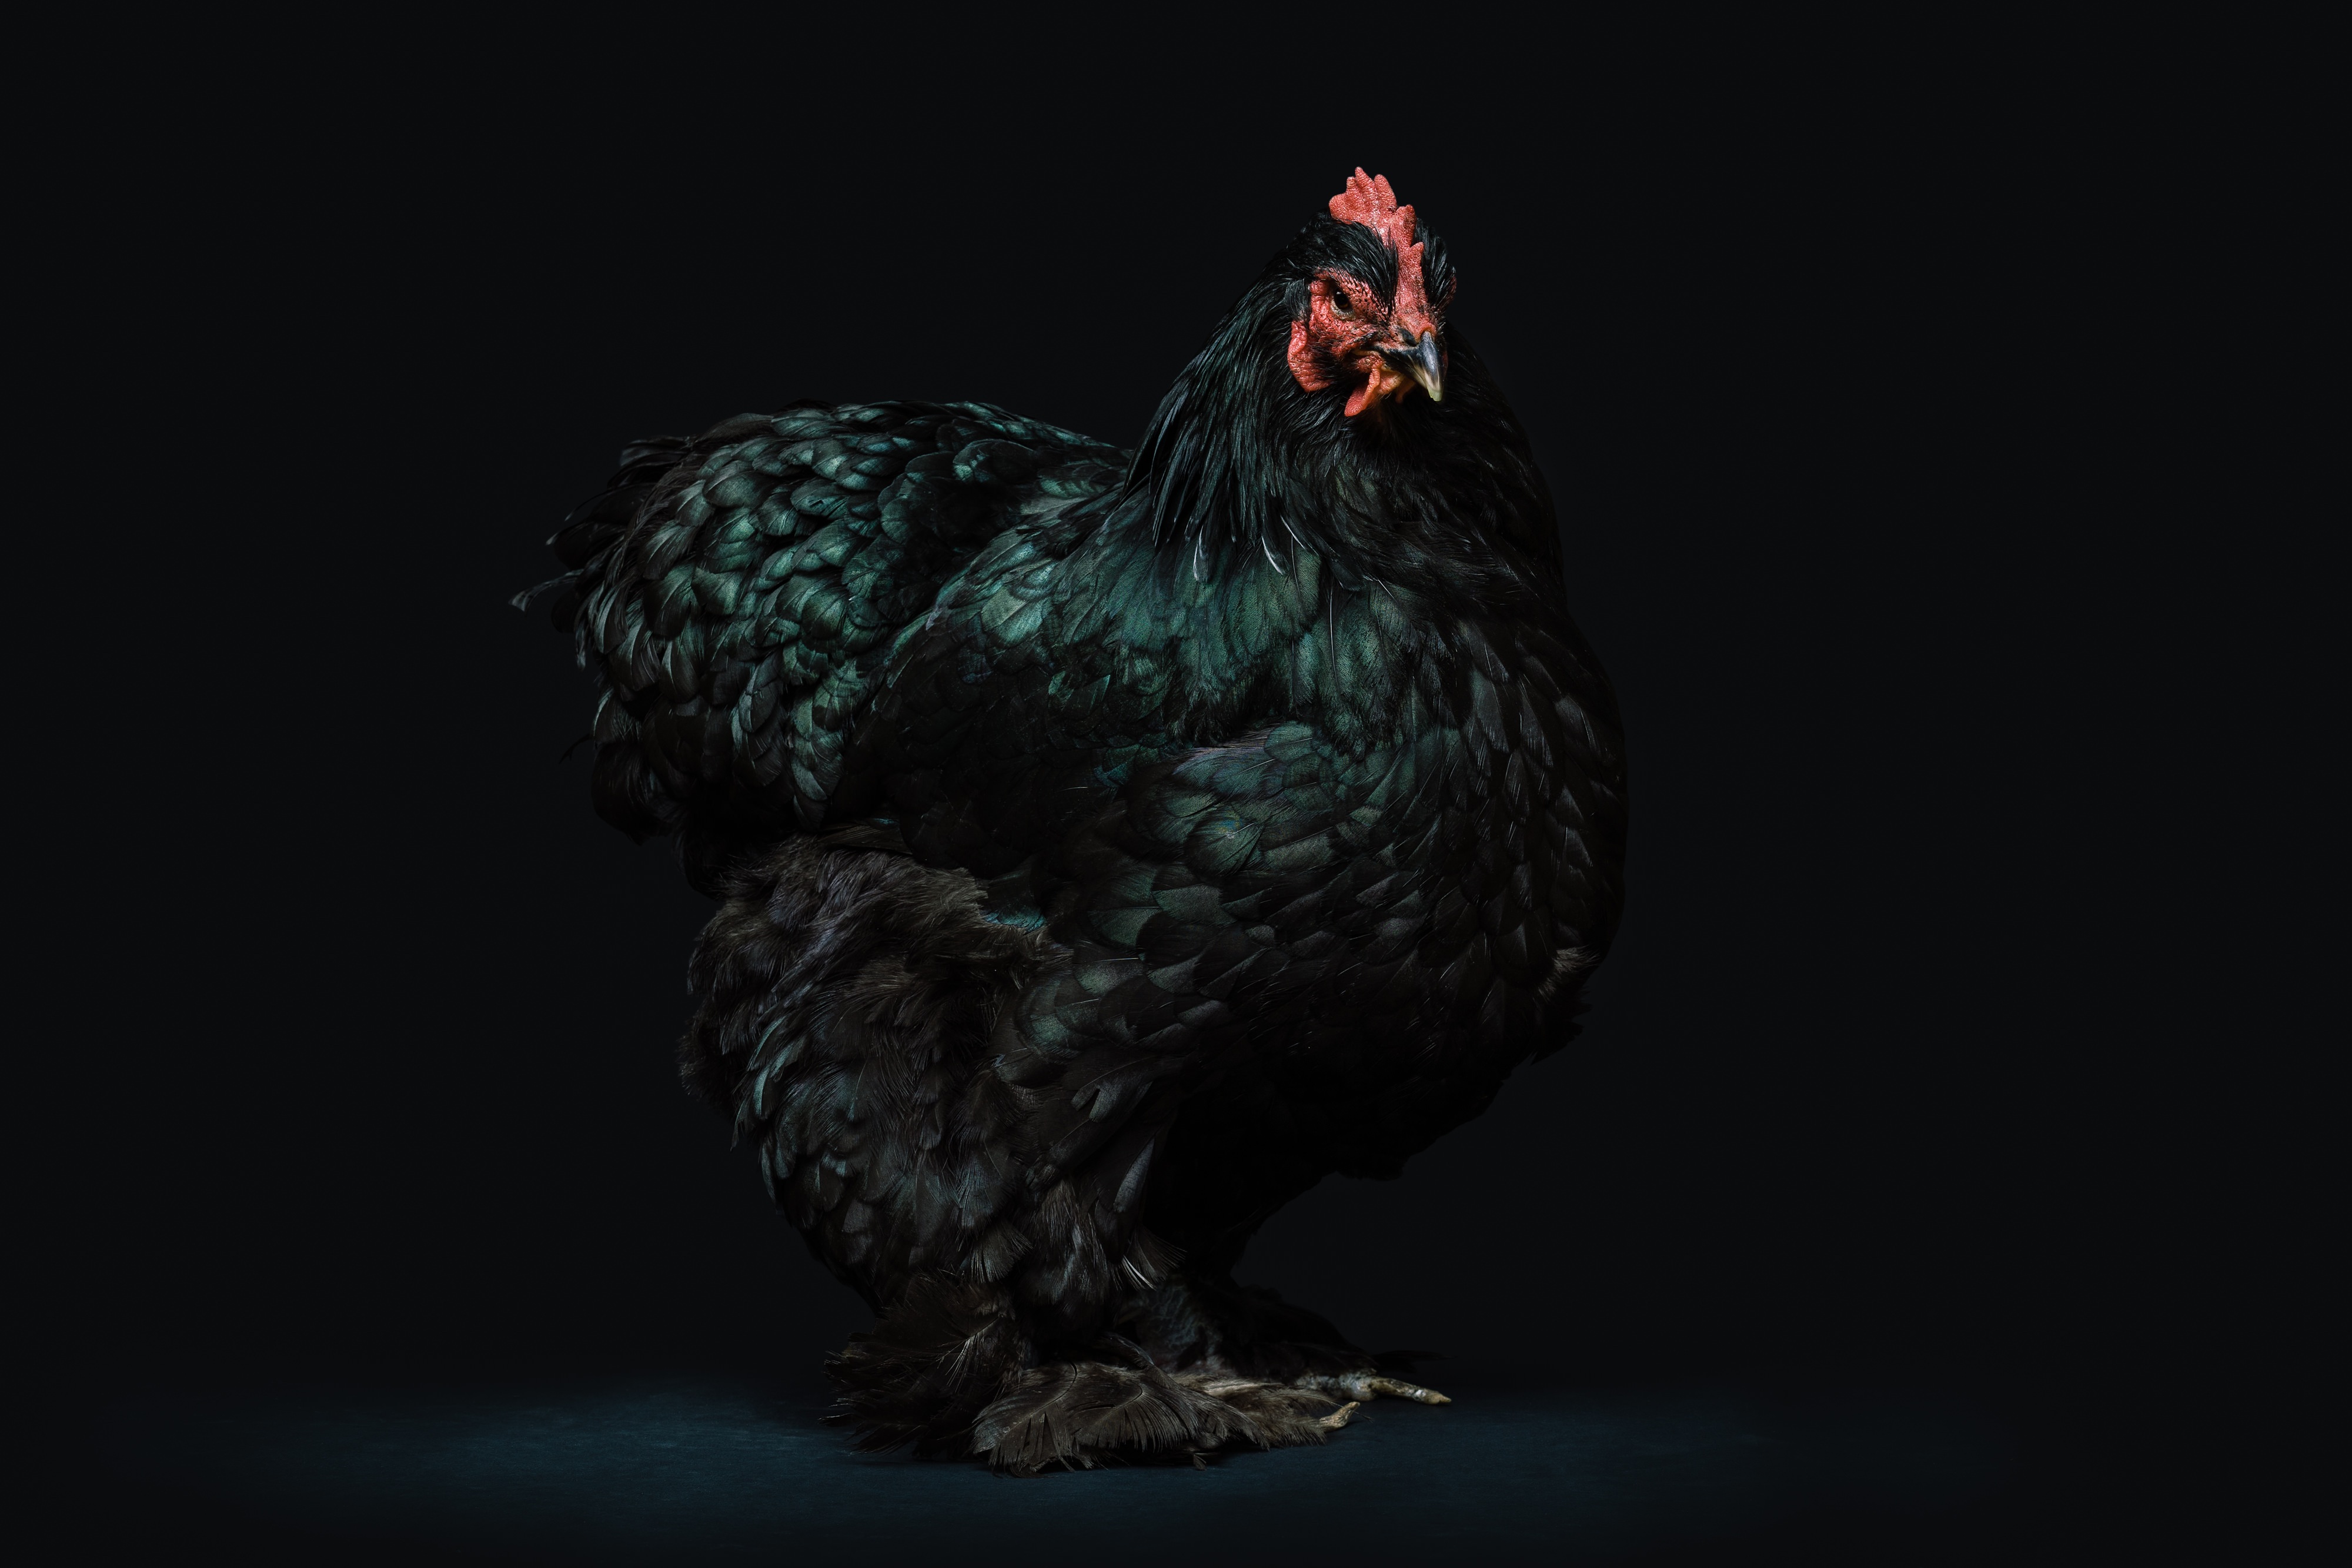
bird, wing, animal, dark, wildlife, portrait, food, beak, darkness, chicken, avian, poultry, hen, illustration, feathers, galliformes, vertebrate, phasianidae, black background